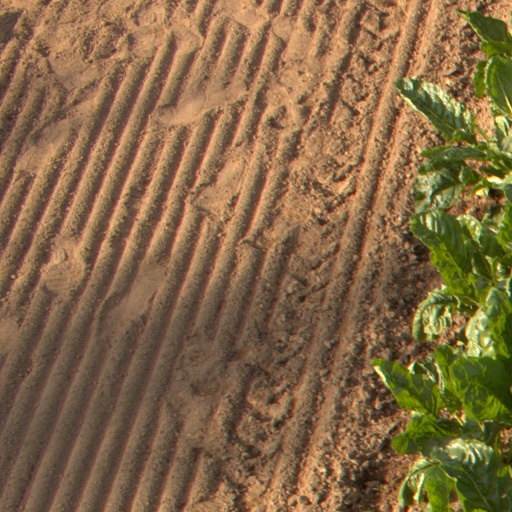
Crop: sugar beet